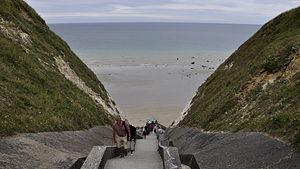
Sotteville-sur-Mer est une commune française située dans le département de la Seine-Maritime en région Normandie.